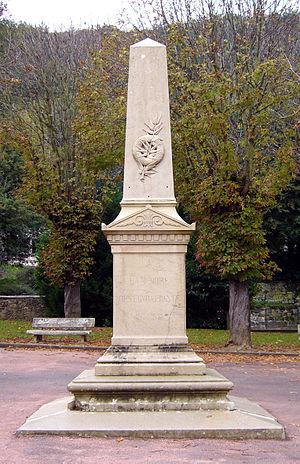
Le canton de Lugny est une ancienne division administrative française située dans le département de Saône-et-Loire et la région Bourgogne-Franche-Comté.